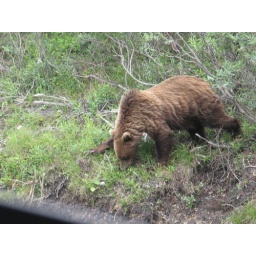
A brown bear exiting the brush in Denali National Park